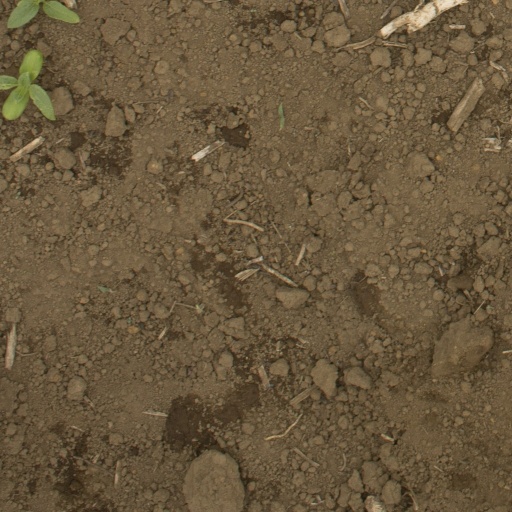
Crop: Jerusalem artichoke